Murder of Peter Falconio

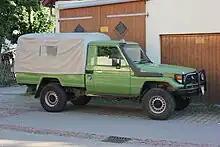
A Toyota Land Cruiser pick-up/ute with canopy similar to the one used by Bradley Murdoch

The Alice Springs Police were called around 1:30am, arrived to collect evidence and testimonies at around 4:20am, and (accompanied by the road train driver) commenced a search for Falconio, the Toyota, and the gunman at 7:00 am. Returning to the scene, they found a dirt-covered pool of blood and the couple's Kombi hidden some 80 metres into the scrub. It was not until eight hours after the rescue that roadblocks were put in place on the twelve likely roads exiting the district. Police searches of the area in the following months revealed little except Lees' footprints. Four Aboriginal trackers arrived from a nearby settlement within a few days but none of them found evidence of either Falconio or the gunman.